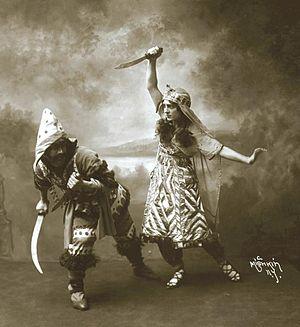
Rosina Galli est une danseuse, chorégraphe et pédagogue italienne, née à Naples en 1892 et décédée d'une pneumonie à Milan le 30 avril 1940.